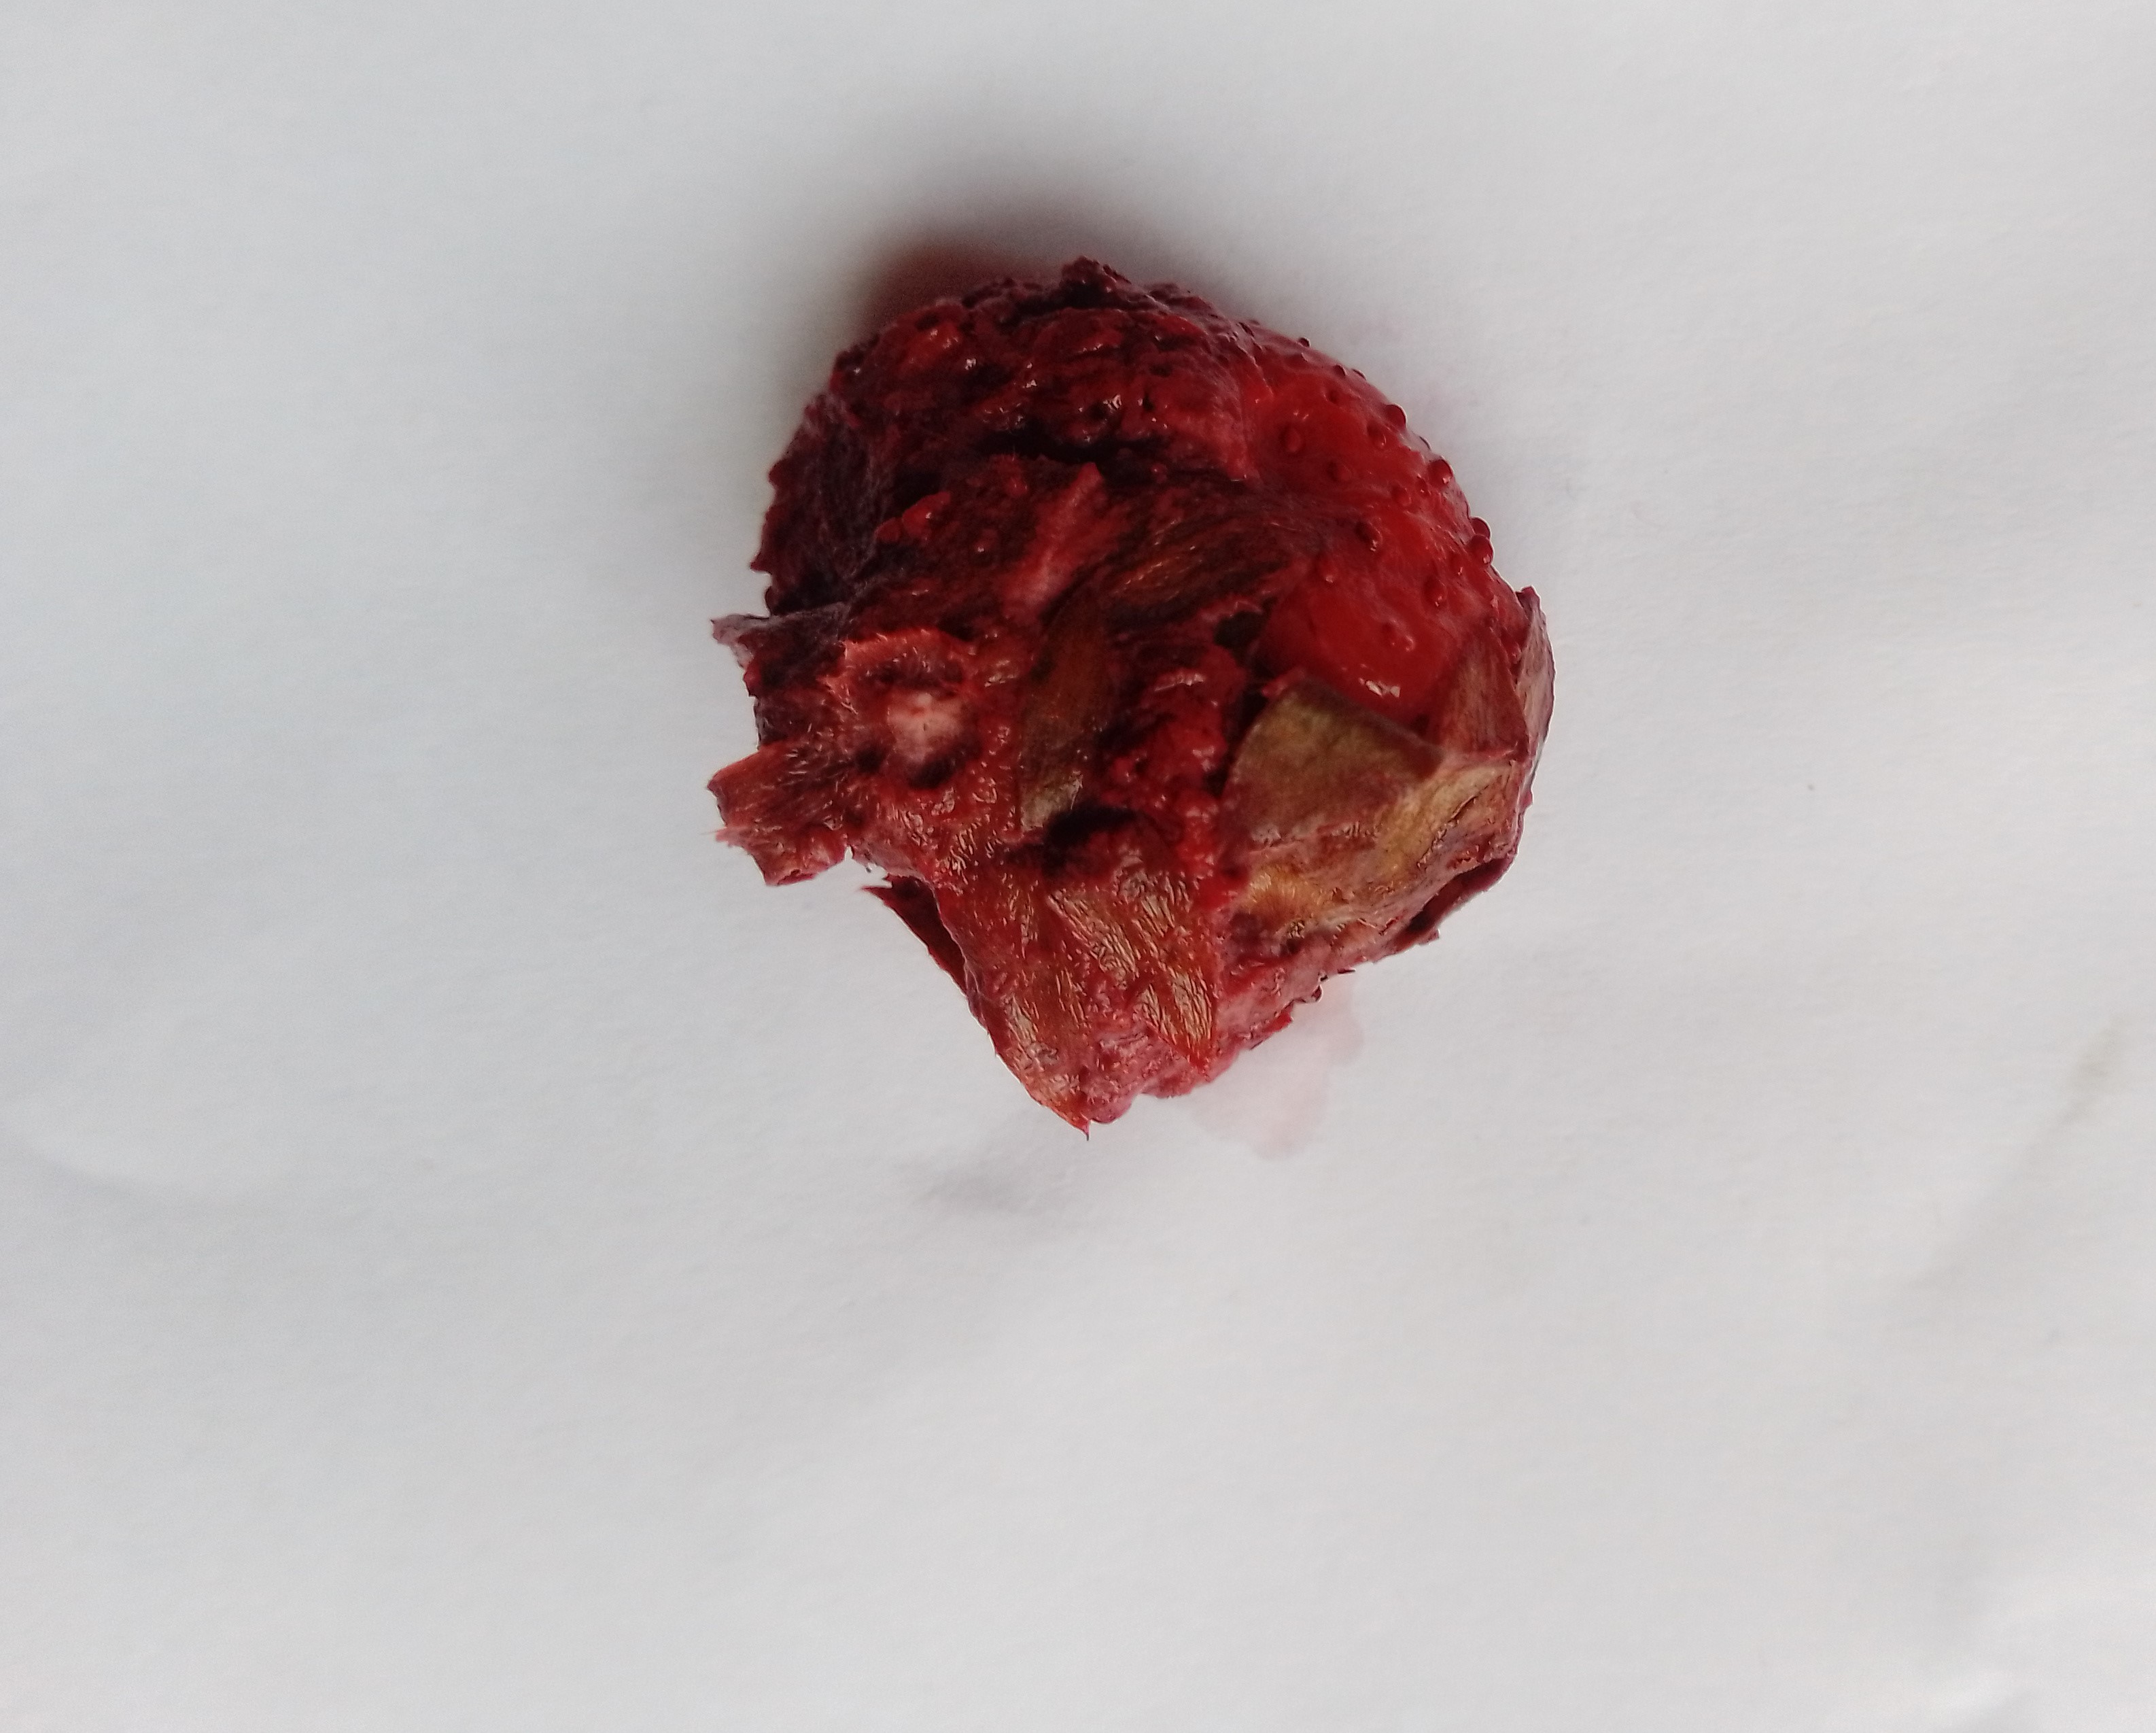
Fruit: strawberry
Condition: rotten